International status and usage of the euro

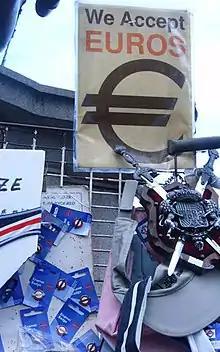
Sign at a London souvenir stall, stating that payment in euros is accepted

Some tourist-oriented shops in the United Kingdom accept the euro. In Northern Ireland, which shares a land border with the eurozone, the euro is accepted in some shops, including many chain stores.